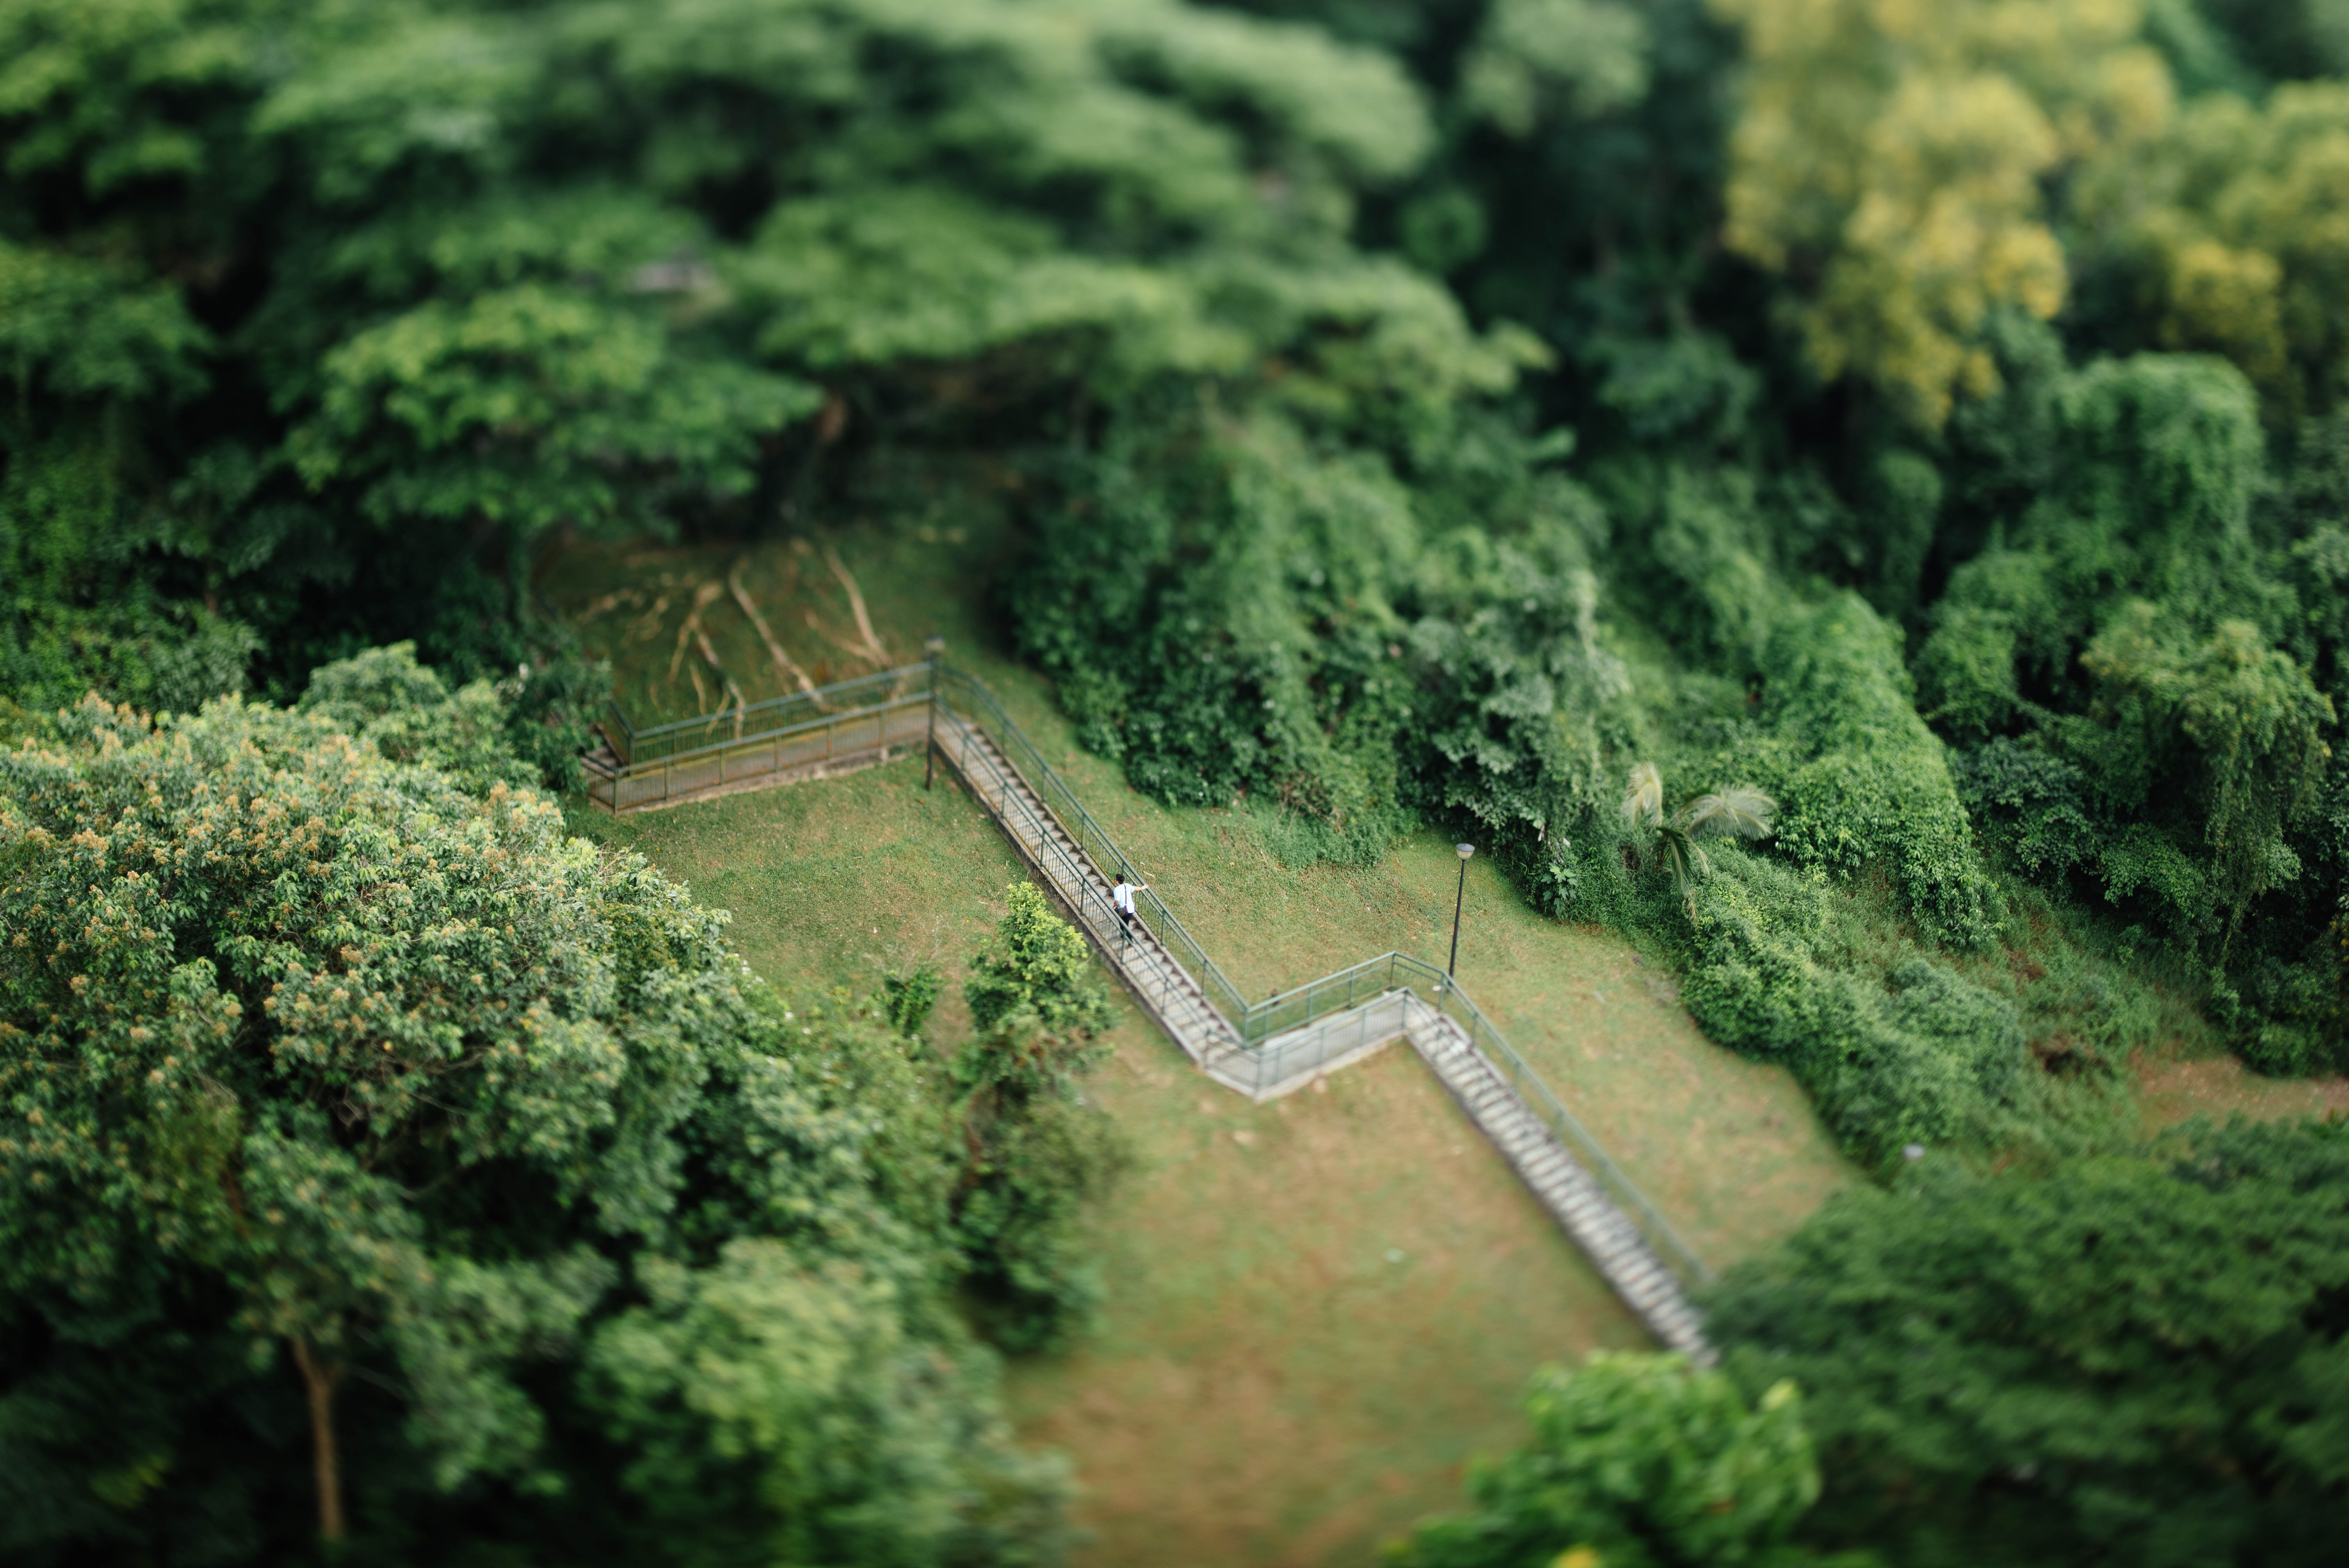
landscape, tree, forest, grass, photography, green, jungle, vegetation, rainforest, plantation, nature reserve, bird's eye view, aerial photography, biome, old growth forest